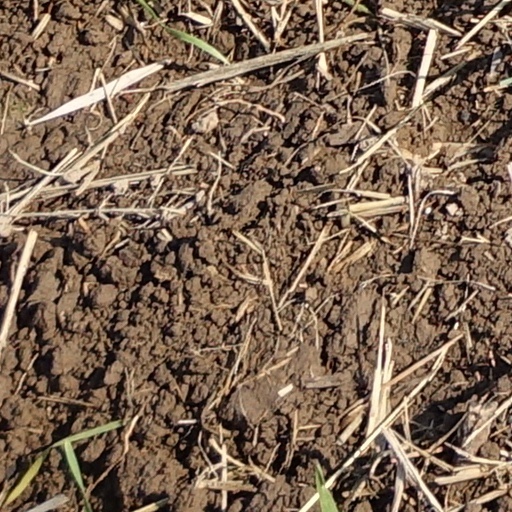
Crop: wheat